Tito Capobianco

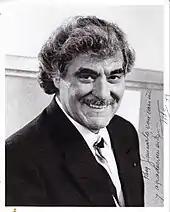
Tito Capobianco, 1999

Tito Capobianco (28 August 1931 – 8 September 2018) was an Argentine American stage director and general manager of several opera companies.